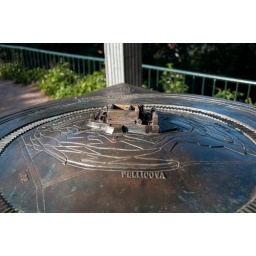
It details the roads around the castle grounds, even though you can't see any of them due to the trees.